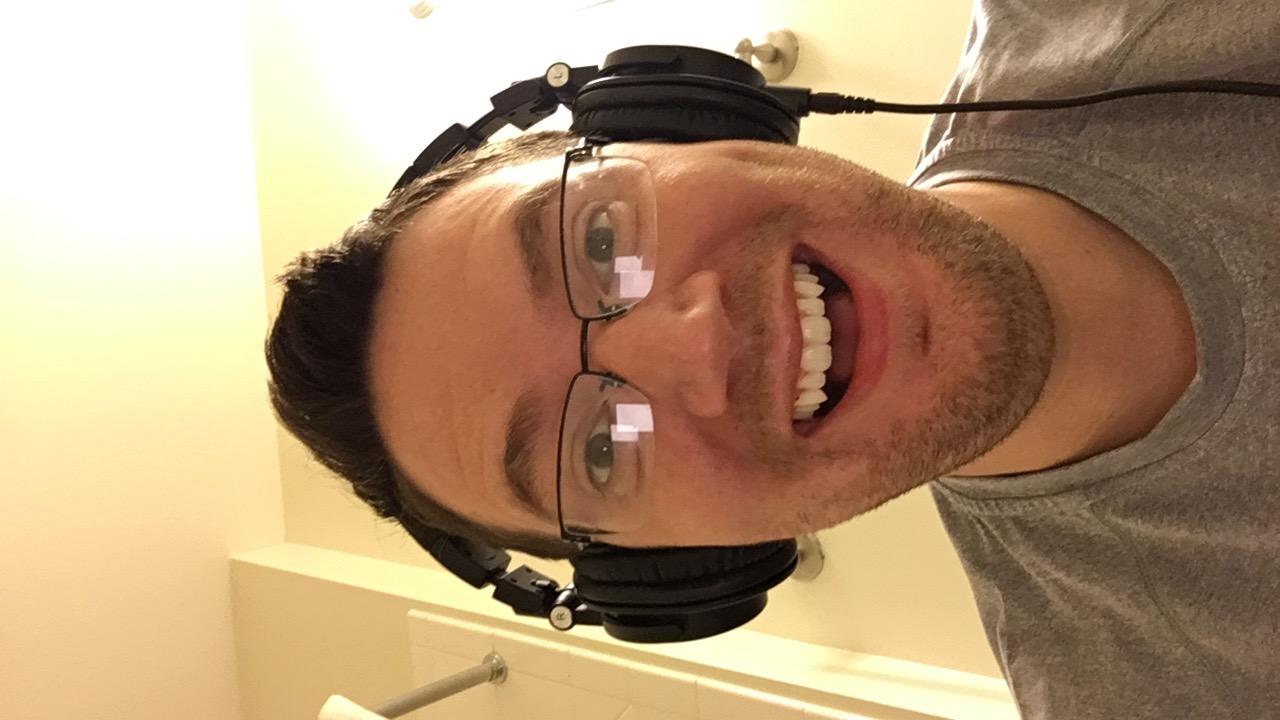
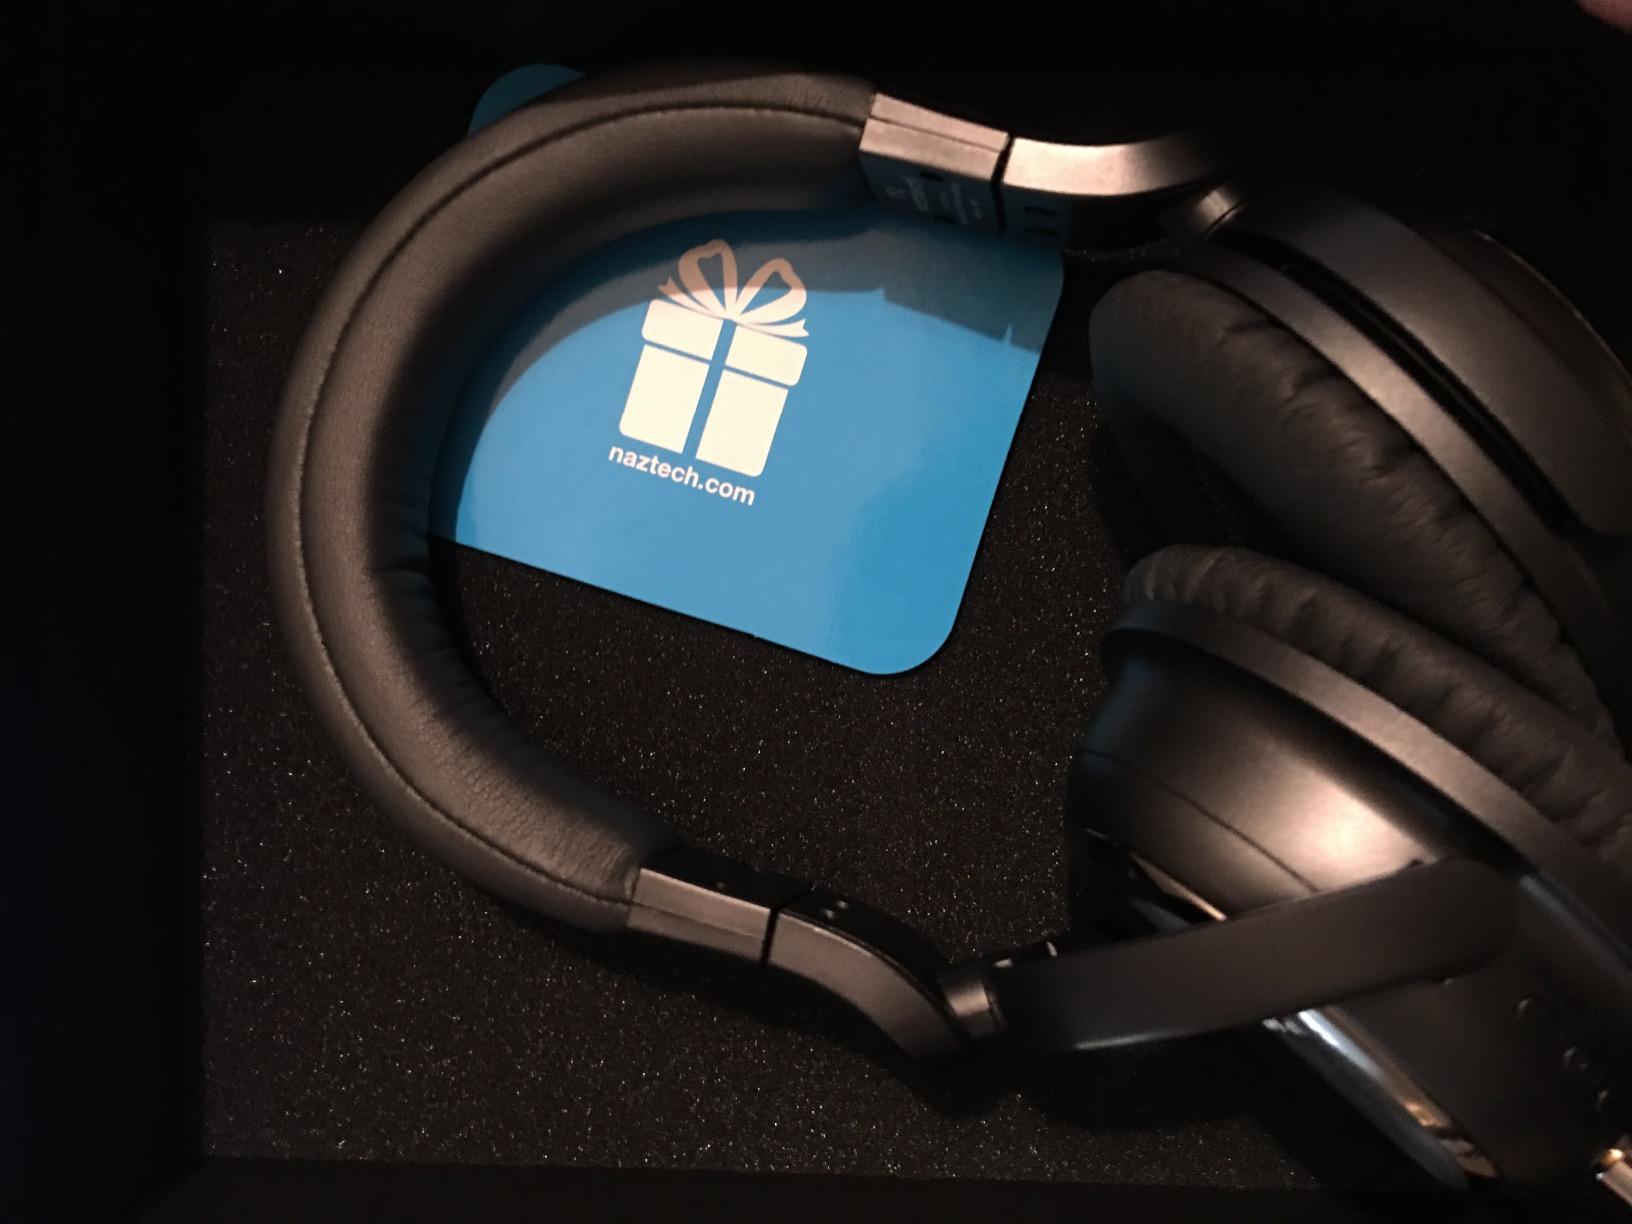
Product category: headphones
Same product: no